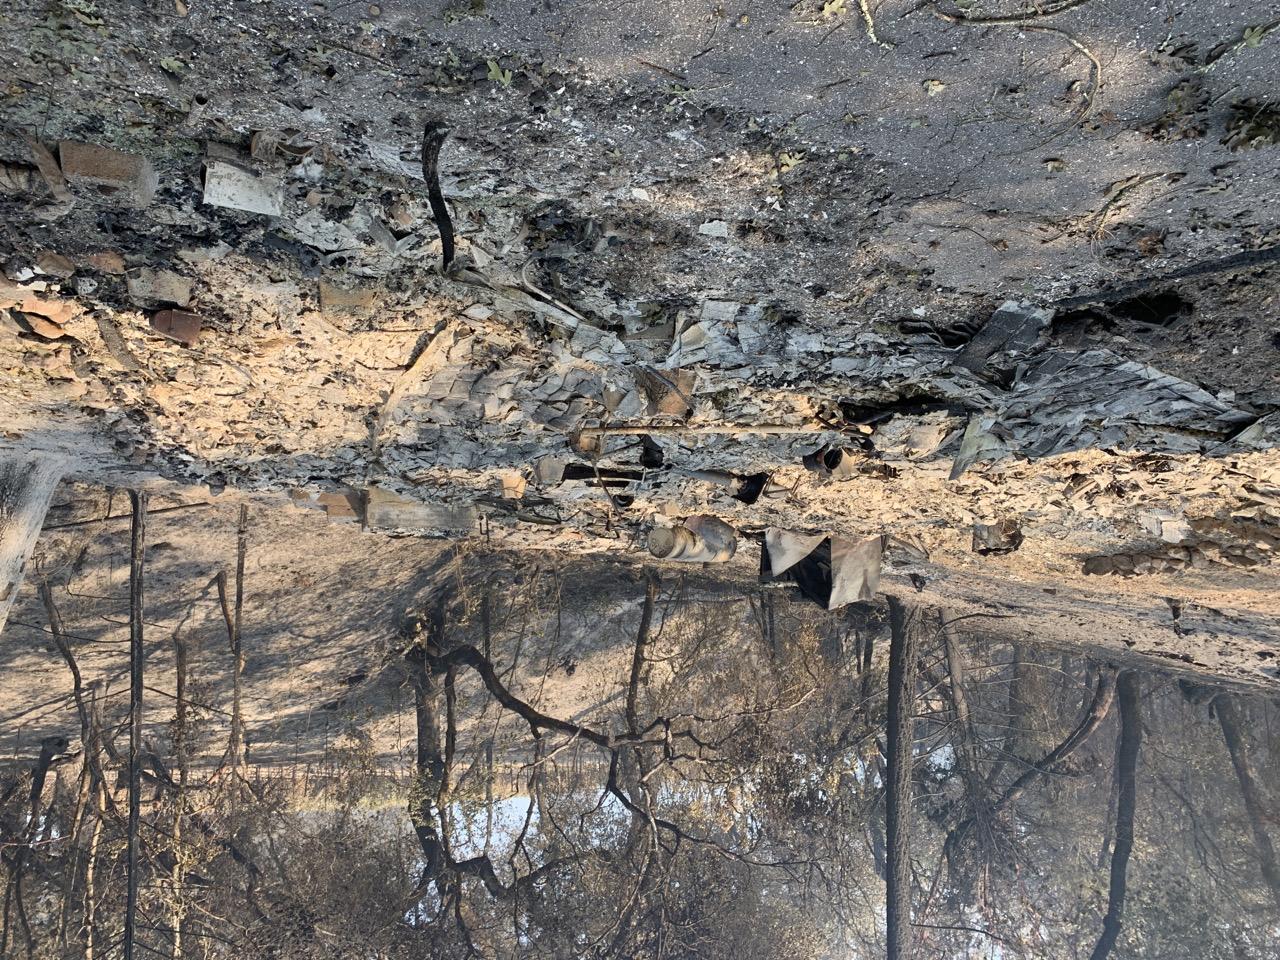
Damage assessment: destroyed